Andrew Yang

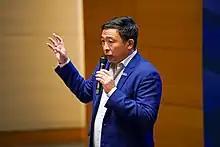
Yang speaking for Wharton Undergraduates in Public Policy at the University of Pennsylvania in April 2023

Yang's campaign was known for its heavy reliance on Internet-based campaigning. The campaign was also known for its popularity online, with "The New York Times" calling Yang "The Internet's Favorite Candidate." His campaign supporters, known informally as the Yang Gang, brought attention to his campaign on Reddit, Facebook, Instagram, Twitter, and other social media platforms, through memes and viral campaigning. Several news outlets called Yang the most surprising candidate of the election cycle, going from relative obscurity to a national contender who outlasted several well-known politicians.